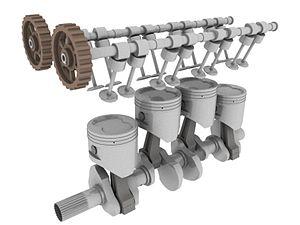
Éclaté d'un moteur à double arbre à cames en tête. Cette illustration a été créée par Wapcaplet sous le logiciel Blender. Cette illustration est une ébauche, si vous voulez poursuivre le rendu final, contactez Wapcaplet qui se fera un plaisir de vous fournir le fichier original des scénes Blender! Русский: Это изображение было создано как тестовый рендеринг
Blender est un logiciel libre de modélisation, d’animation par ordinateur et de rendu en 3D, créé en 1995. Il est actuellement développé par la Fondation Blender.
En mécanique, la distribution regroupe les mécanismes qui assurent l'admission et l'échappement des gaz dans les cylindres d'un moteur à explosion. L'arbre à cames, les soupapes ou encore la courroie de distribution sont une liste non exhaustive des éléments composant la distribution.
Pour ce qui concerne la plupart des automobiles de cylindrée inférieure à environ 2,4 L, les camionnettes et les tracteurs agricoles de moyenne puissance, le moteur avec quatre cylindres en ligne est largement utilisé. Ce type de moteur avec cylindres en ligne est à 4-temps. Il représente un bon compromis vibrations / souplesse / encombrement / poids / rendement / complexité / coût.
Le terme « moteur à combustion et explosion » désigne tout type de moteur à combustion interne à pistons alternatifs ou rotatifs, Diesel ou à allumage commandé dans lesquels les gaz brûlent avec un front de flamme dont la vitesse est, normalement, inférieure à celle du son.